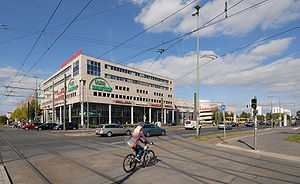
Linden-Center / Historie
Linden-Center set fra Prerower Platz i 2019
Linden-Center er et indkøbscenter fra 1995. Det er et af de mest betydningsfulde indkøbscentre i det østlige Berlin.